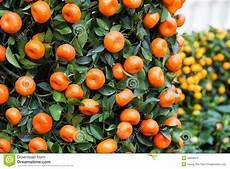
Label: mandarine